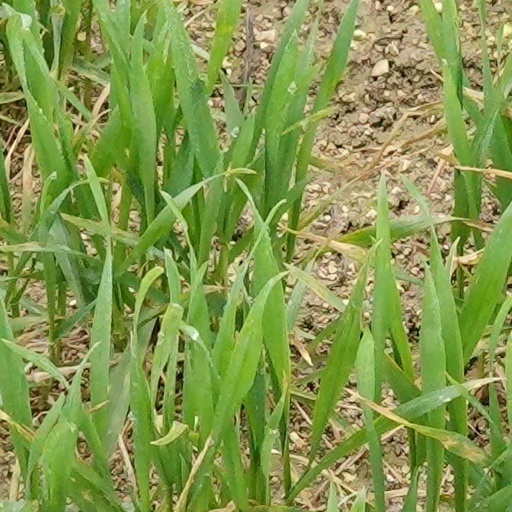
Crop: wheat